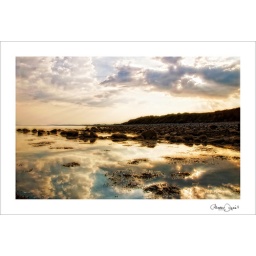
the sun sets over the shale beach at criccieth with the clouds reflecting on the still waters